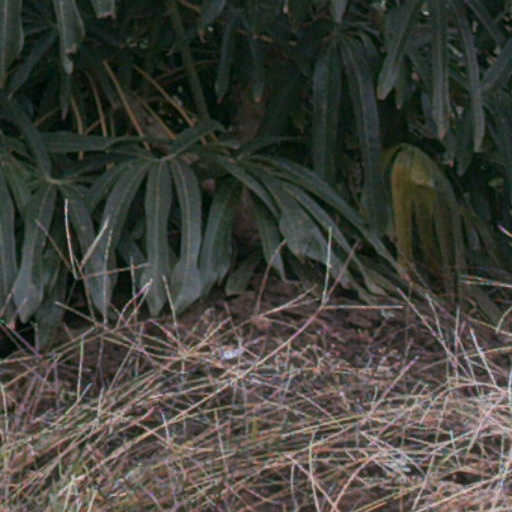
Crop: cassava